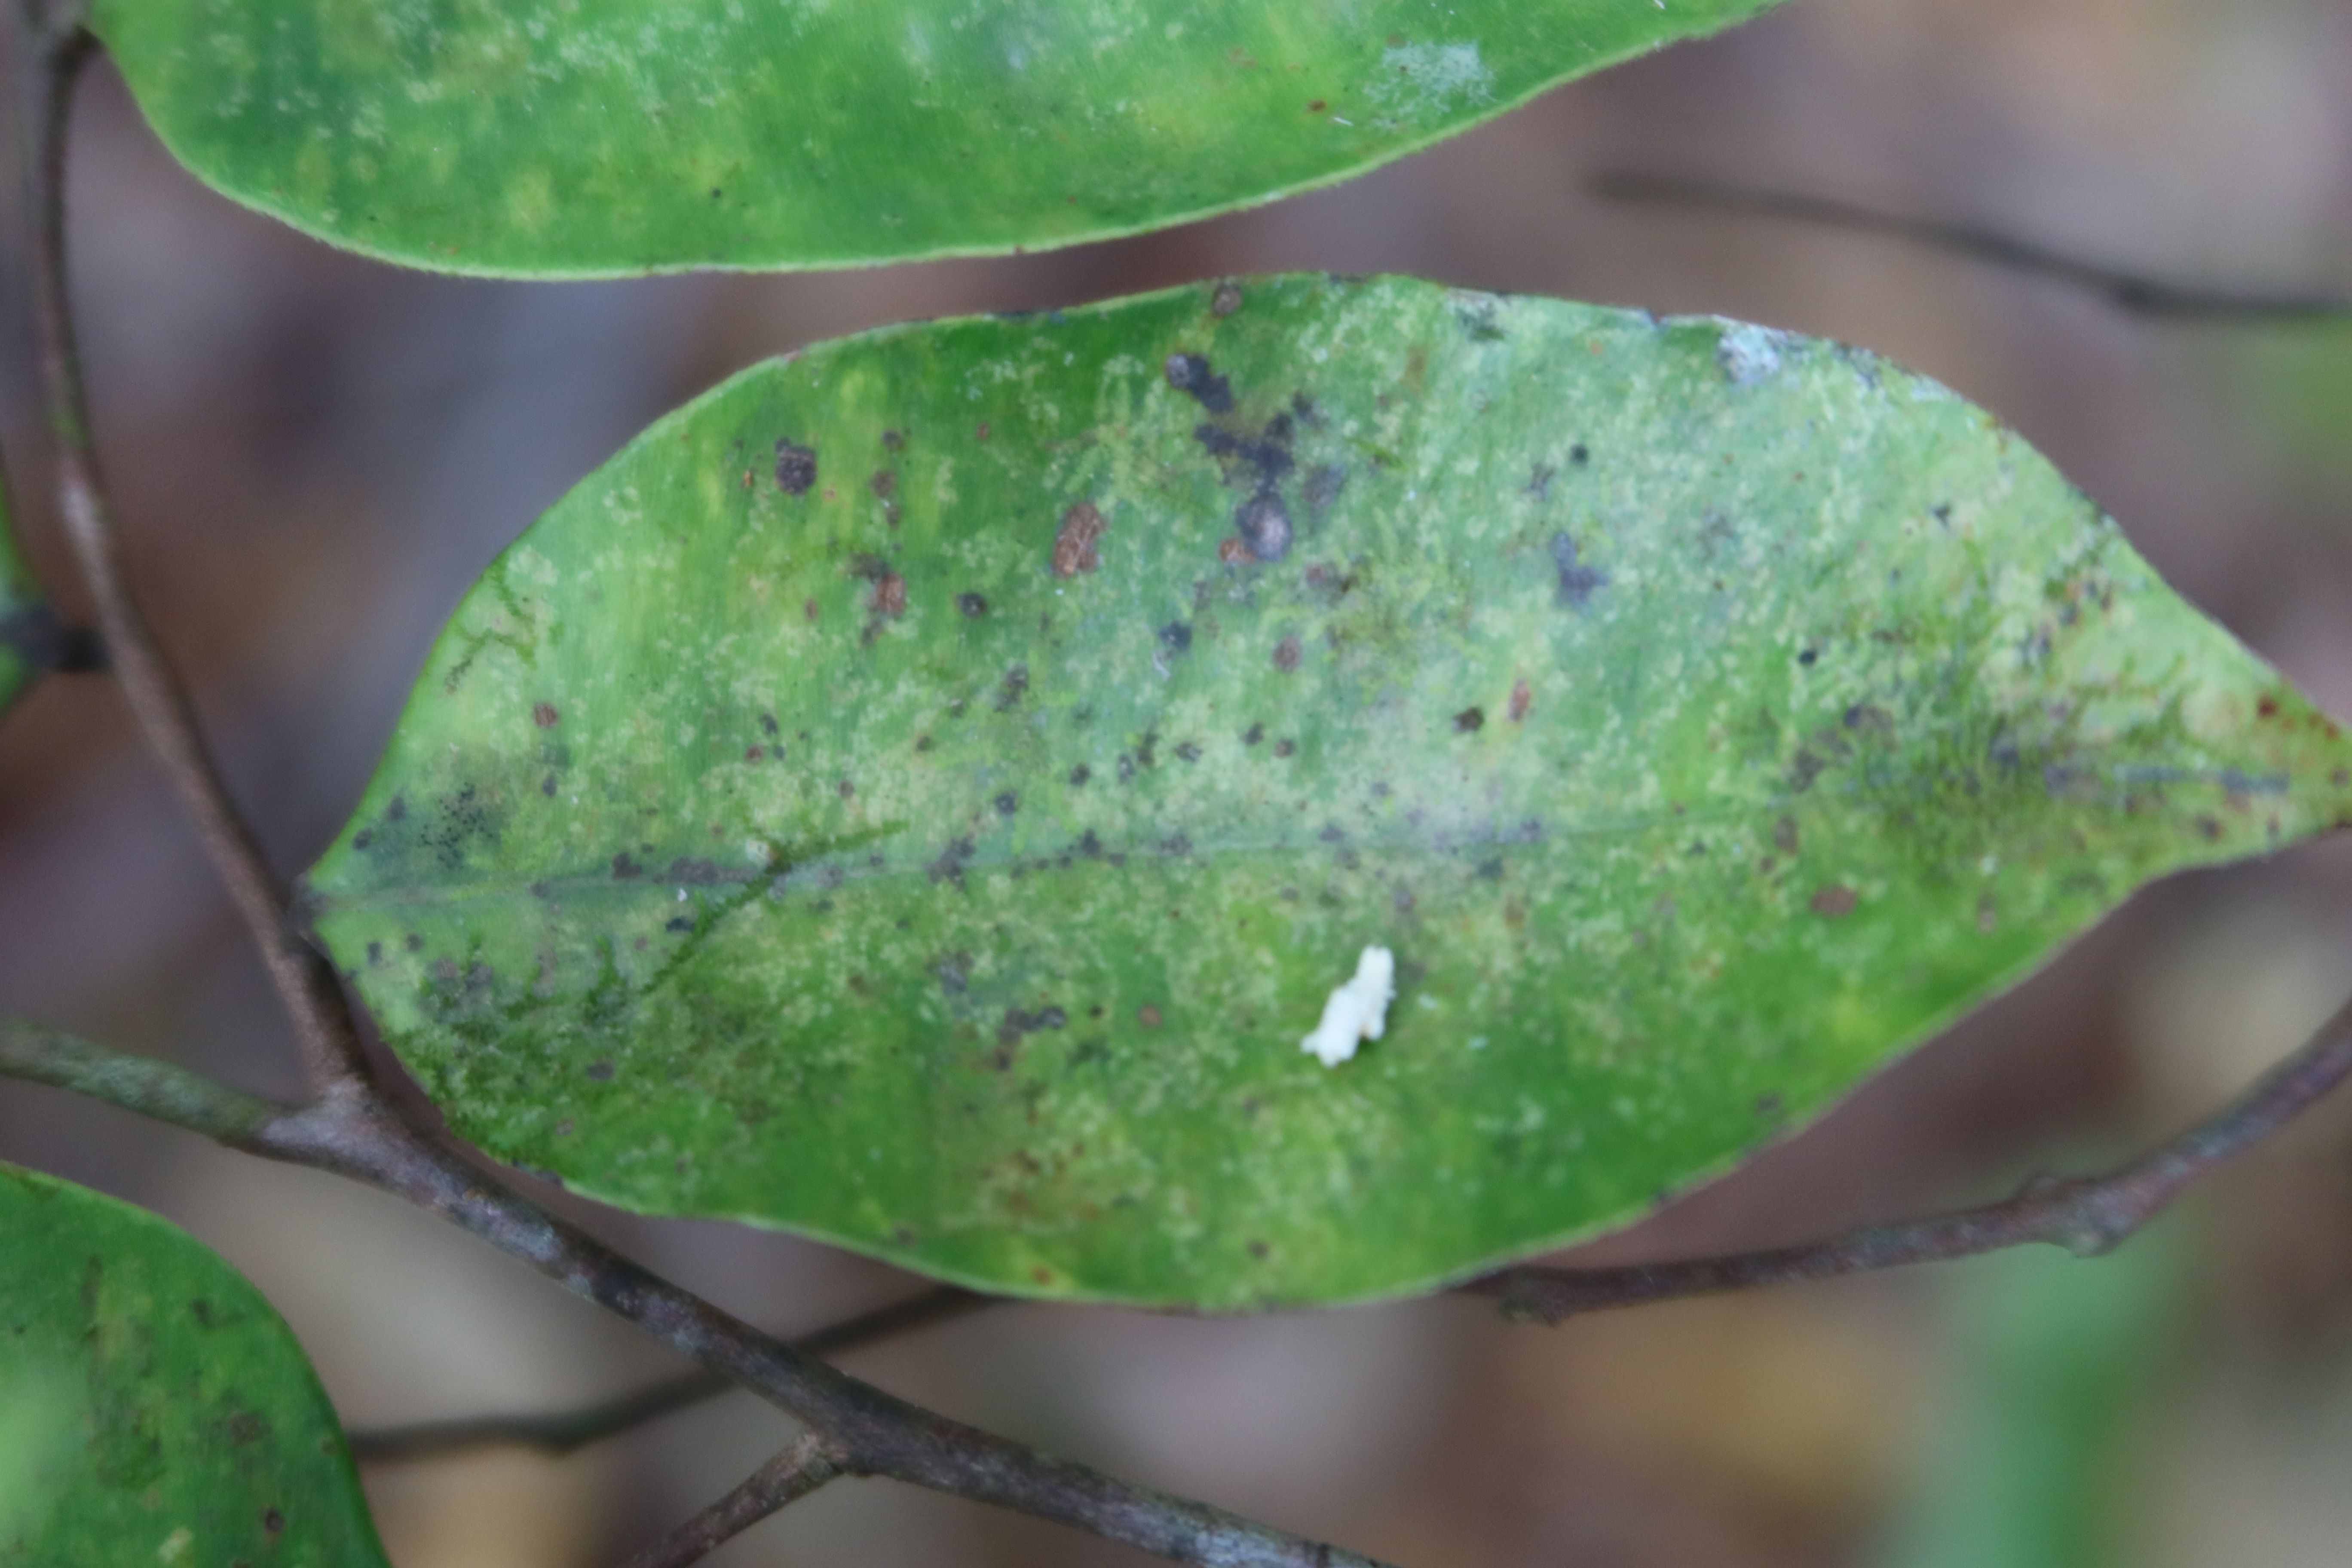
Label: Black spots